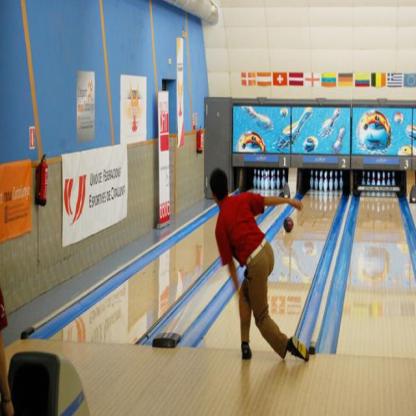
Scene: Indoor